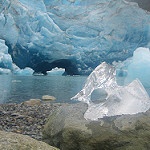
Label: glacier